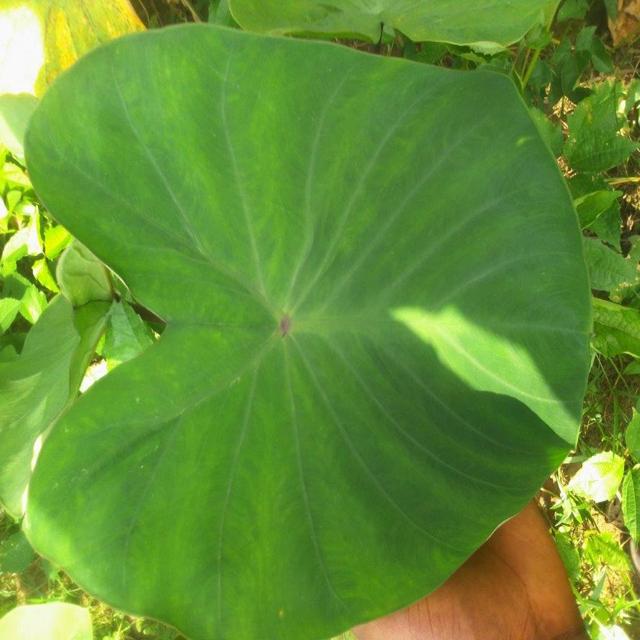
Label: Healthy